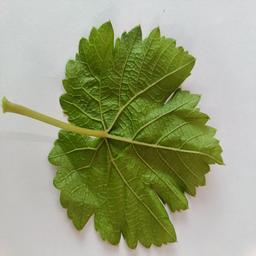
Label: Healthy Leaves